Li Chevalier

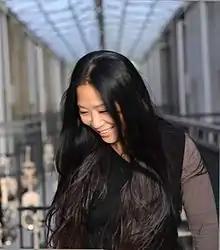
Li Chevalier in 2013

Li Chevalier (born March 30, 1961) is a Chinese-born French painter, calligrapher and installation artist.